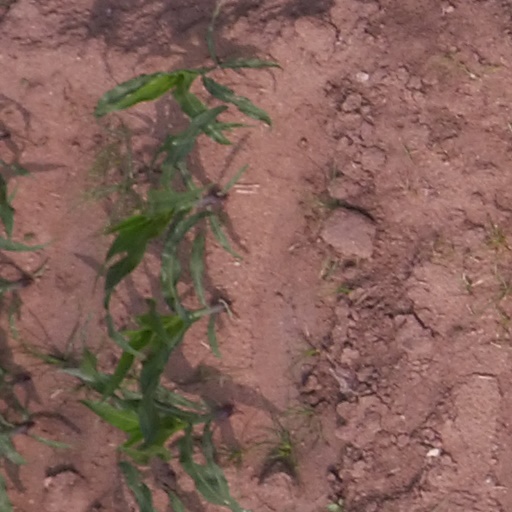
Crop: maize; corn